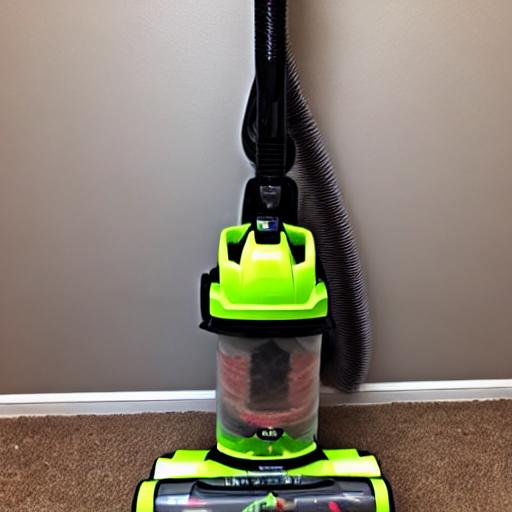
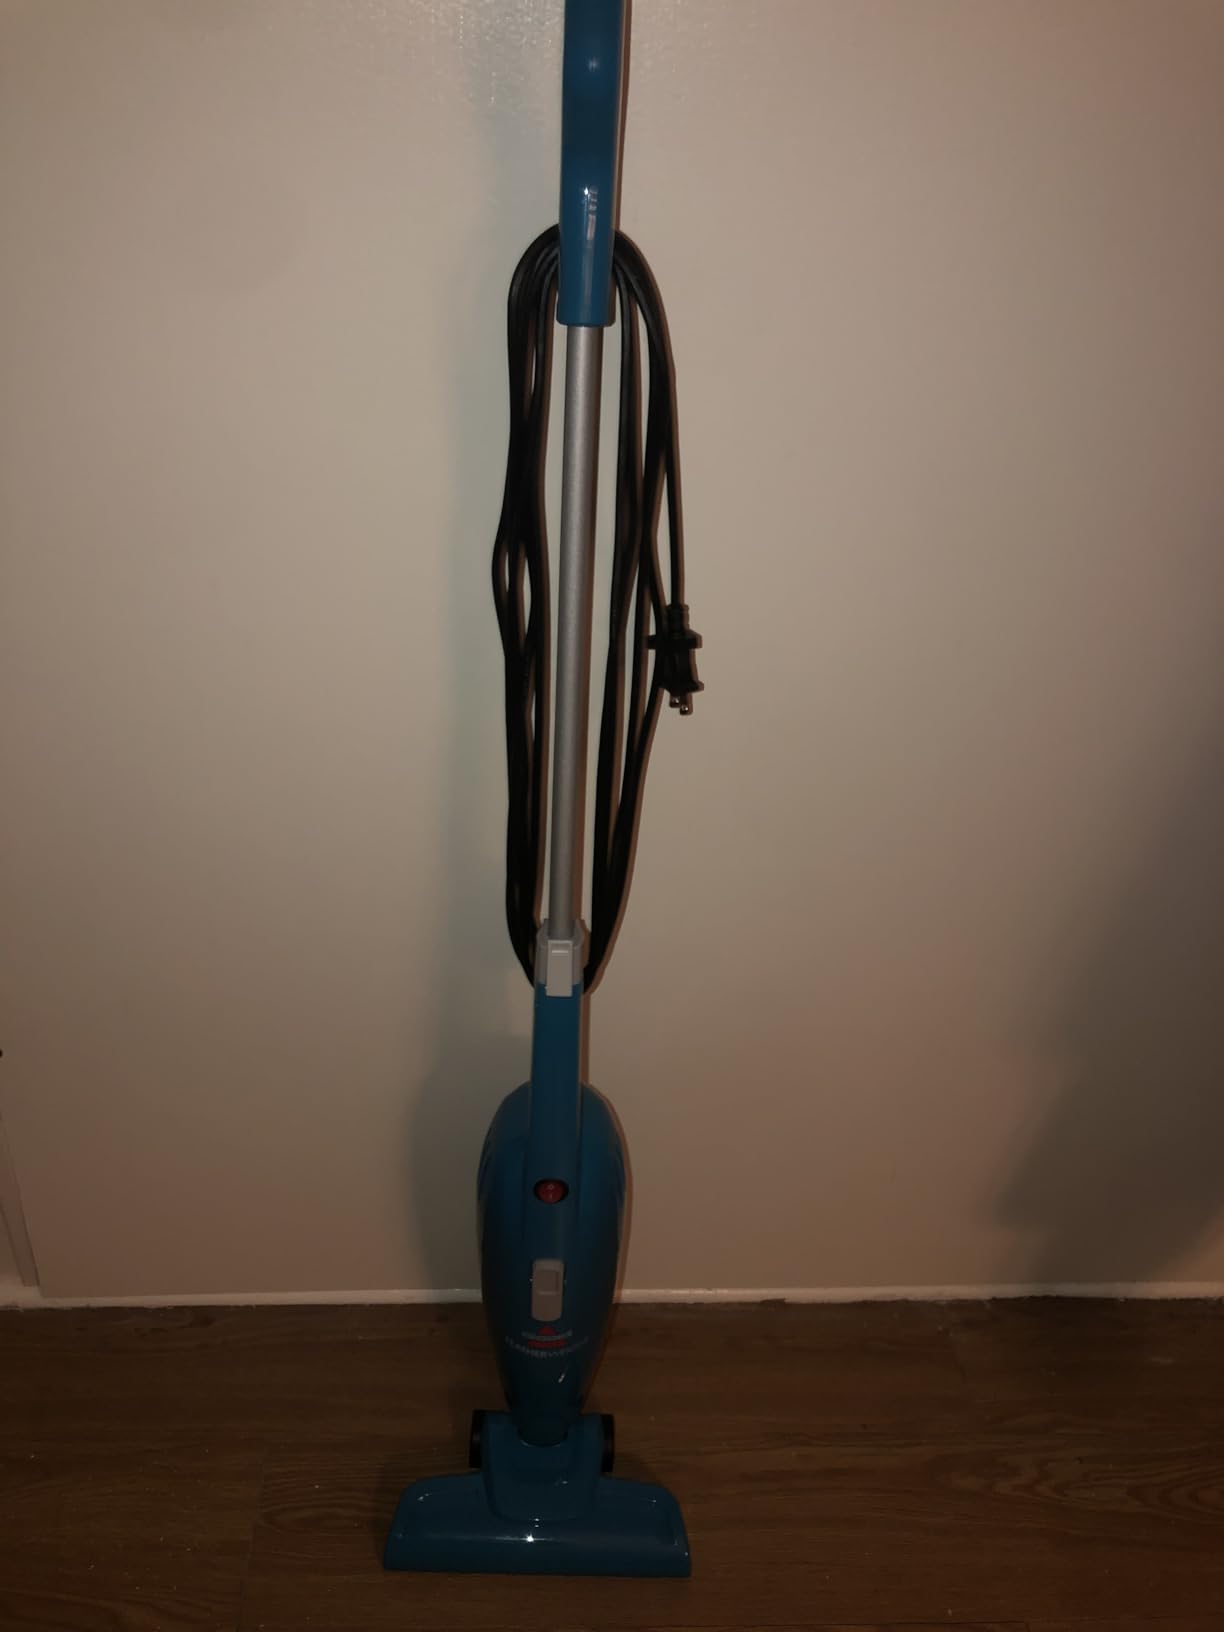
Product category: items_vacuum
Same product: no